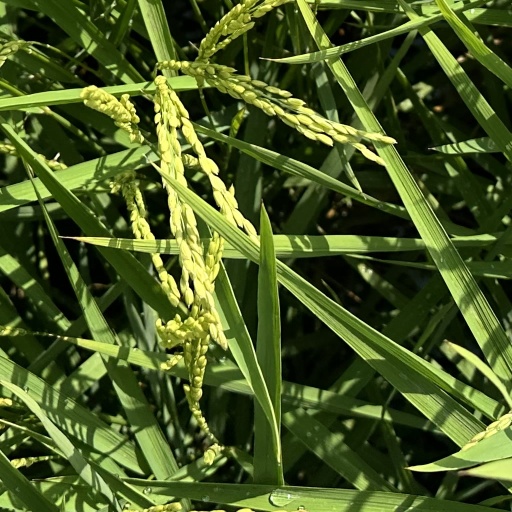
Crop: rice